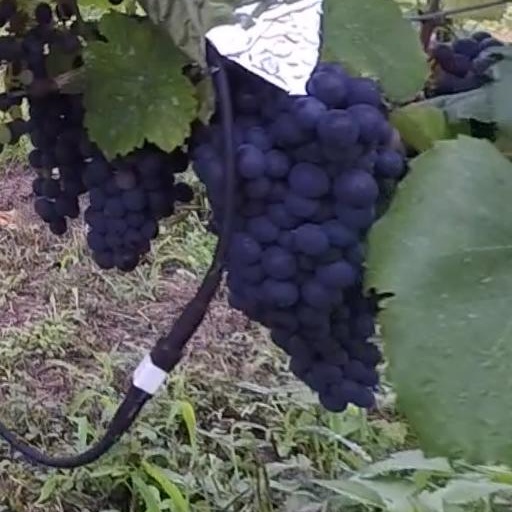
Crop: grape